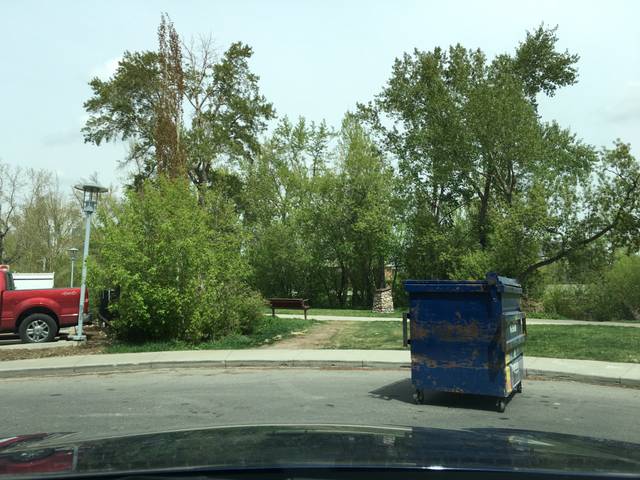
Region: Canada
Coordinates: 51.029, -114.064